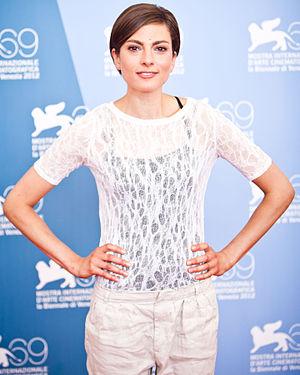
Laura de Boer est une actrice néerlandaise née le 26 février 1983 à Amsterdam.